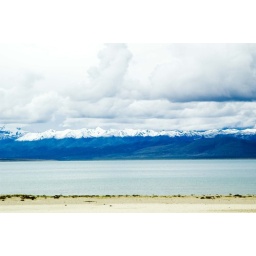
stand in front of the mountain and lake